Jimena de la Frontera

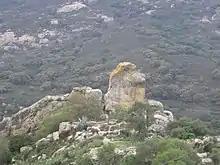
The "Baño de la Reina Mora", as seen from the Castle

The Royal Artillery Factory built in the 18th century can be considered as the second Andalusian blast furnace, with the other one being located at Cartajima. They arise from the efforts made by Eduardo Boyetet who proposed the idea of smelting weapons in the area to King Charles III in 1761. An iron mine was near San Pablo de Buceite, whose production would supply raw material to the Royal Artillery Factory and wood (for fuel) would come from the existing forest masses. The bellows were moved by the water carried by the canal. Its foundry, which didn't prosper until 1777 and was abandoned in 1788, was designed to cover the supply to the Indies, took on the needs arising from Gibraltar, where most of its production was destined. There are remains of a factory that didn't operate on known as "La Fábrica de las Bombas" (the Bomb Factory) on the banks of the Guadiaro River. On the banks of the Hozgarganta, on La Pasada de Alcalá, there are more significant remains, such as the main wall. The absence of a continuous and sufficient flow from the river sentenced its abandonment. The channel, about long and wide, reaches a depth of in some areas. The canal is built with sturdy stonework, sometimes dug out of the rock itself. It became operational in April 1780, coinciding with the Great Siege of Gibraltar.